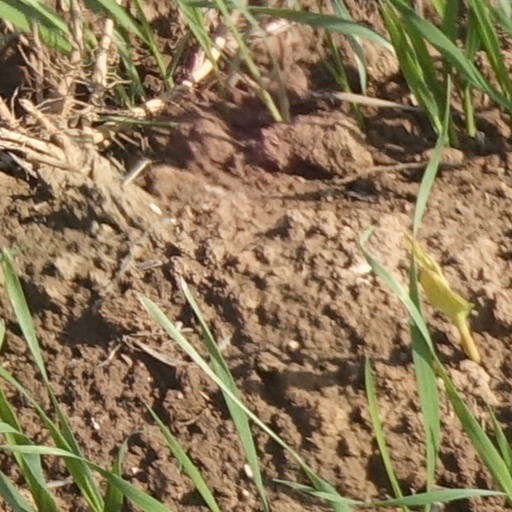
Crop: wheat